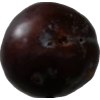
Label: plum